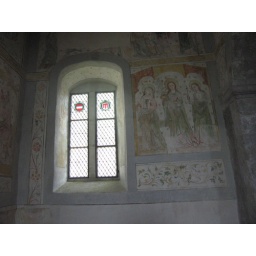
Another stained glass window and wall painting in the Kyburg castle chapel.